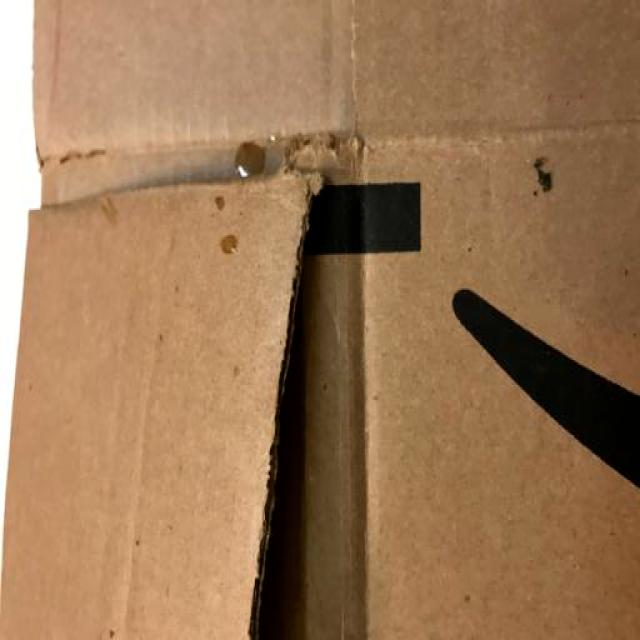
Label: Cardboard